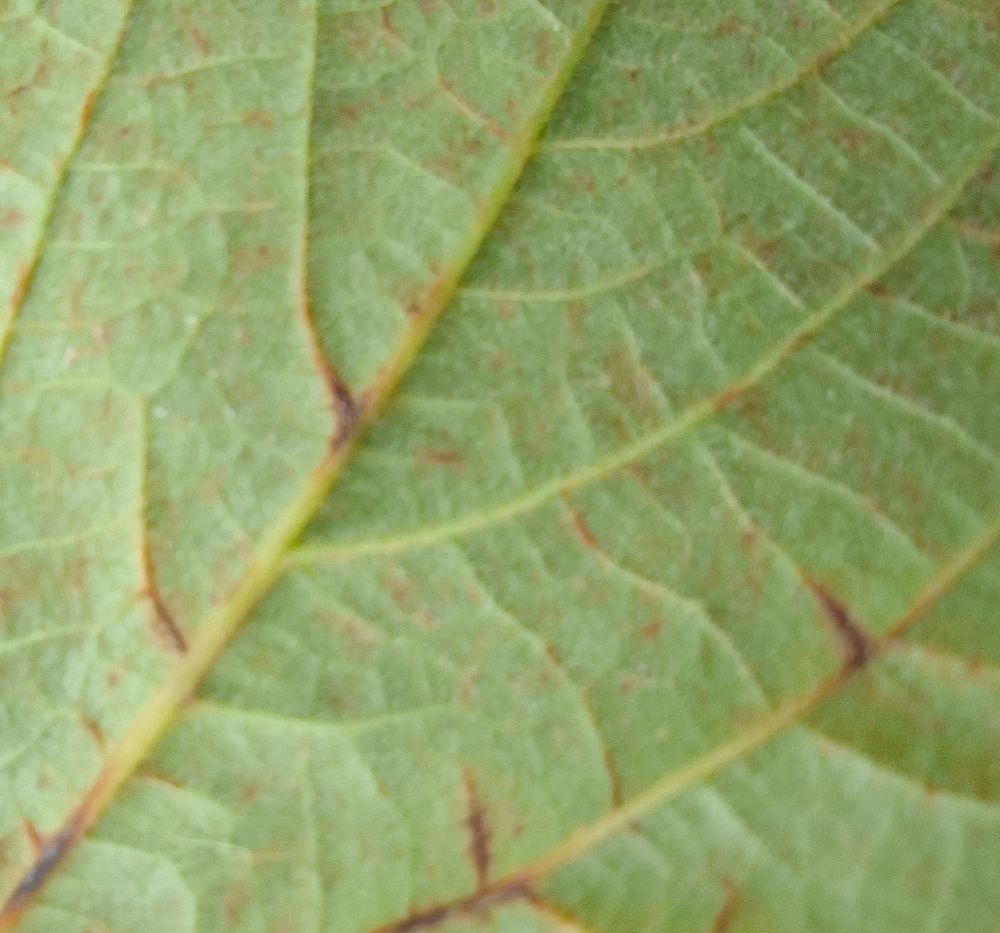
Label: anthracnose